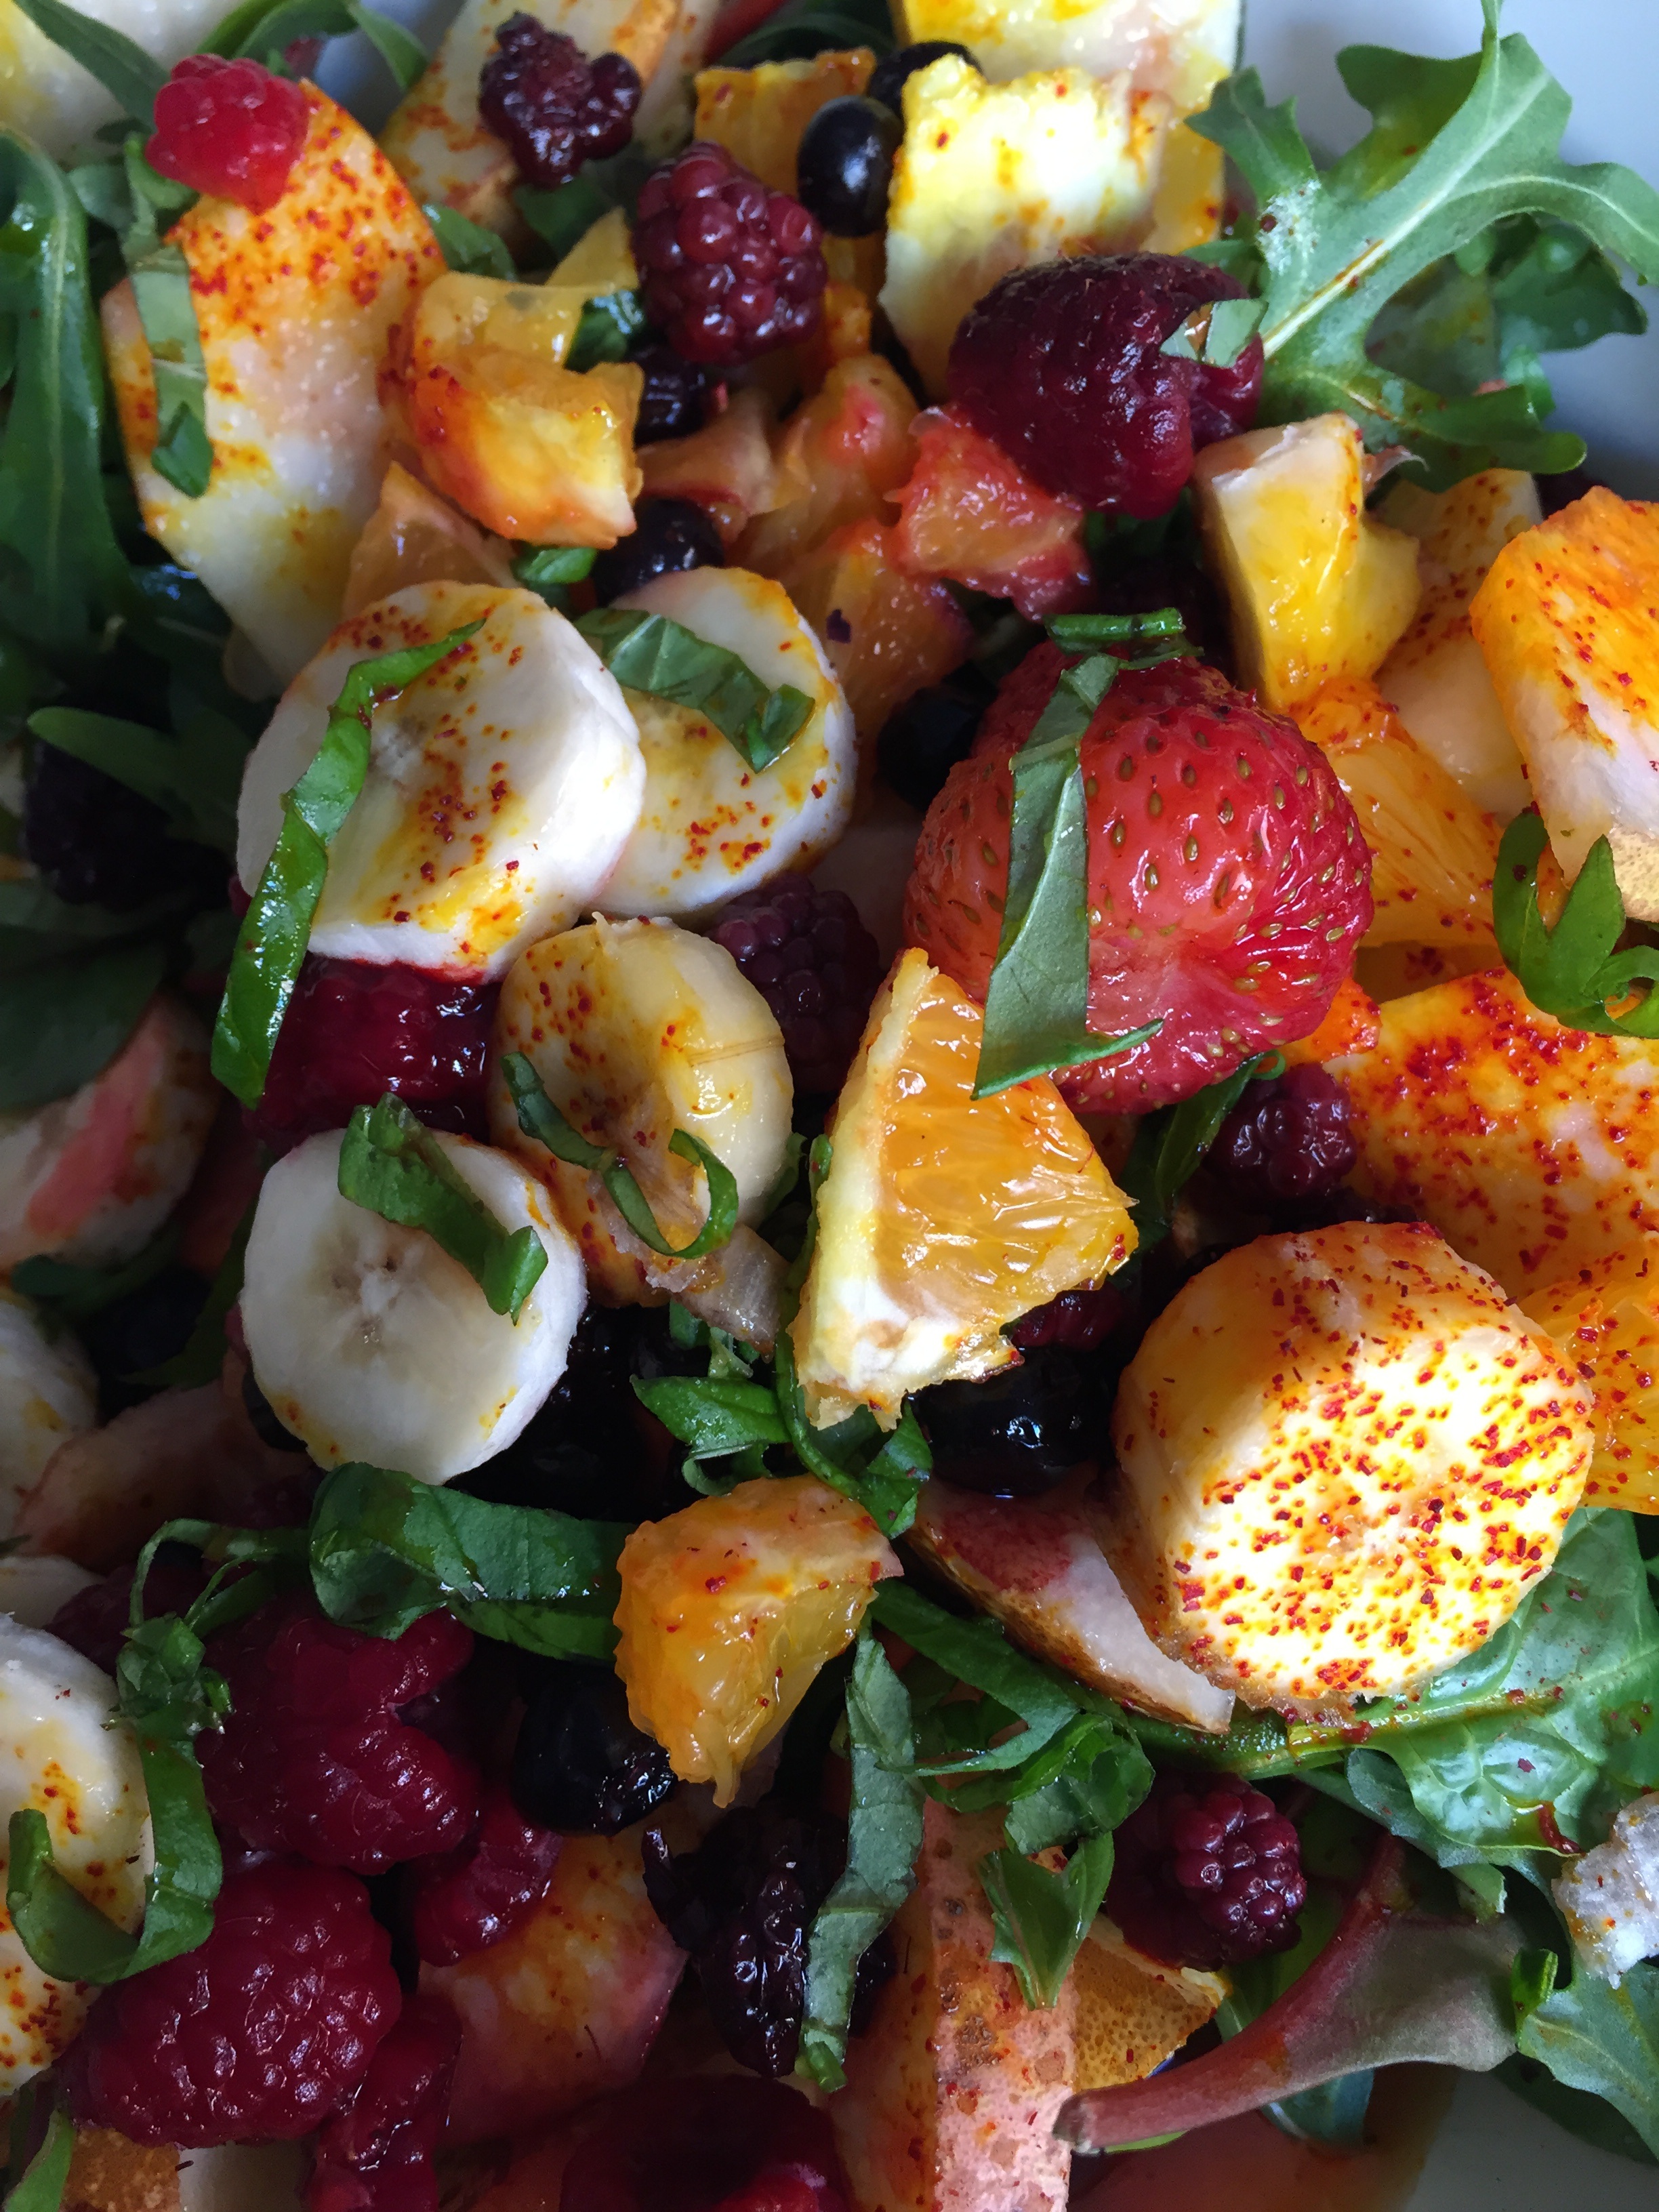
plant, fruit, dish, meal, food, salad, produce, vegetable, breakfast, dessert, cuisine, lime, vitamins, flowering plant, potato salad, fruit salad, land plant, panzanella